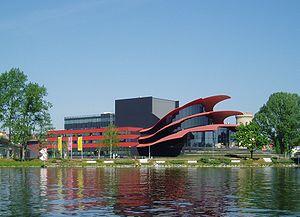
Le Brandebourg est un land de la République fédérale d'Allemagne.